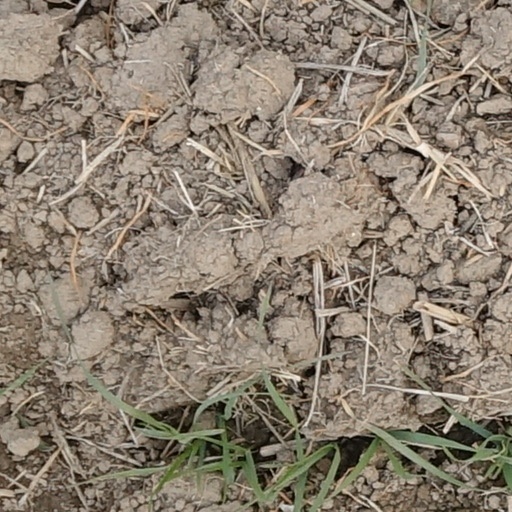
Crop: wheat